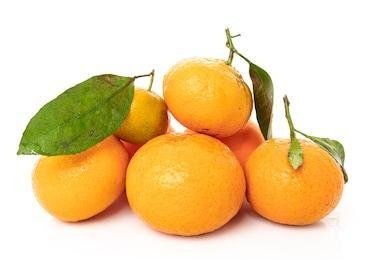
Label: mandarine